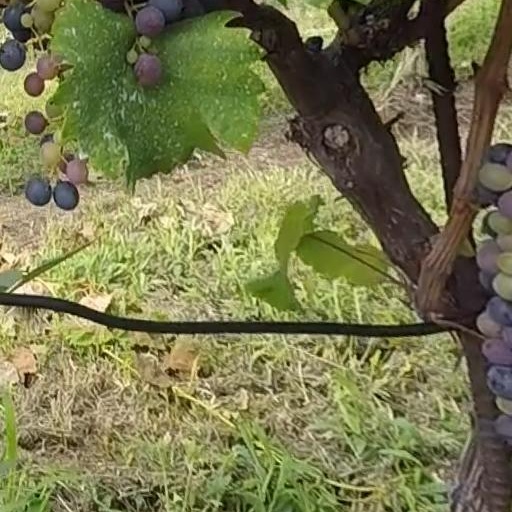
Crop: grape